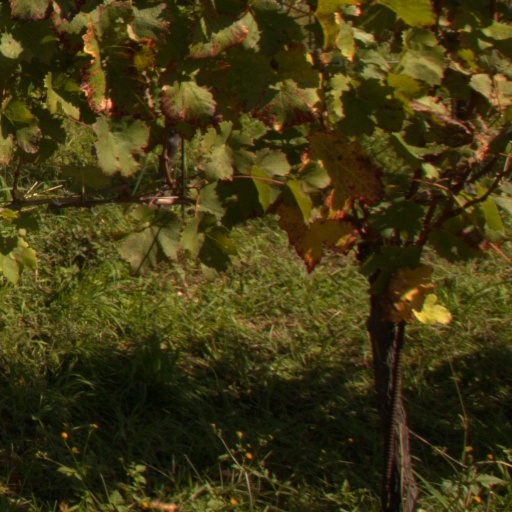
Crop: grape